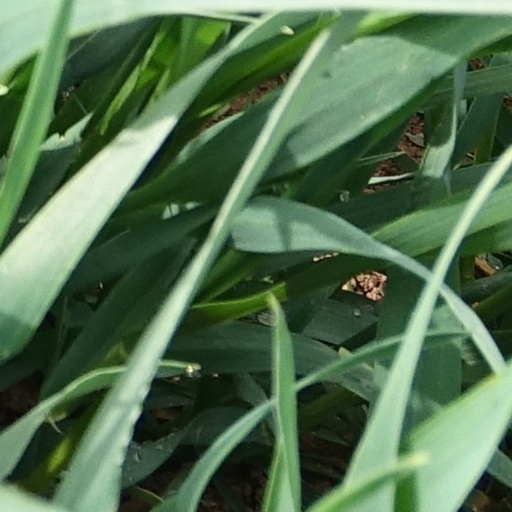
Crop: wheat